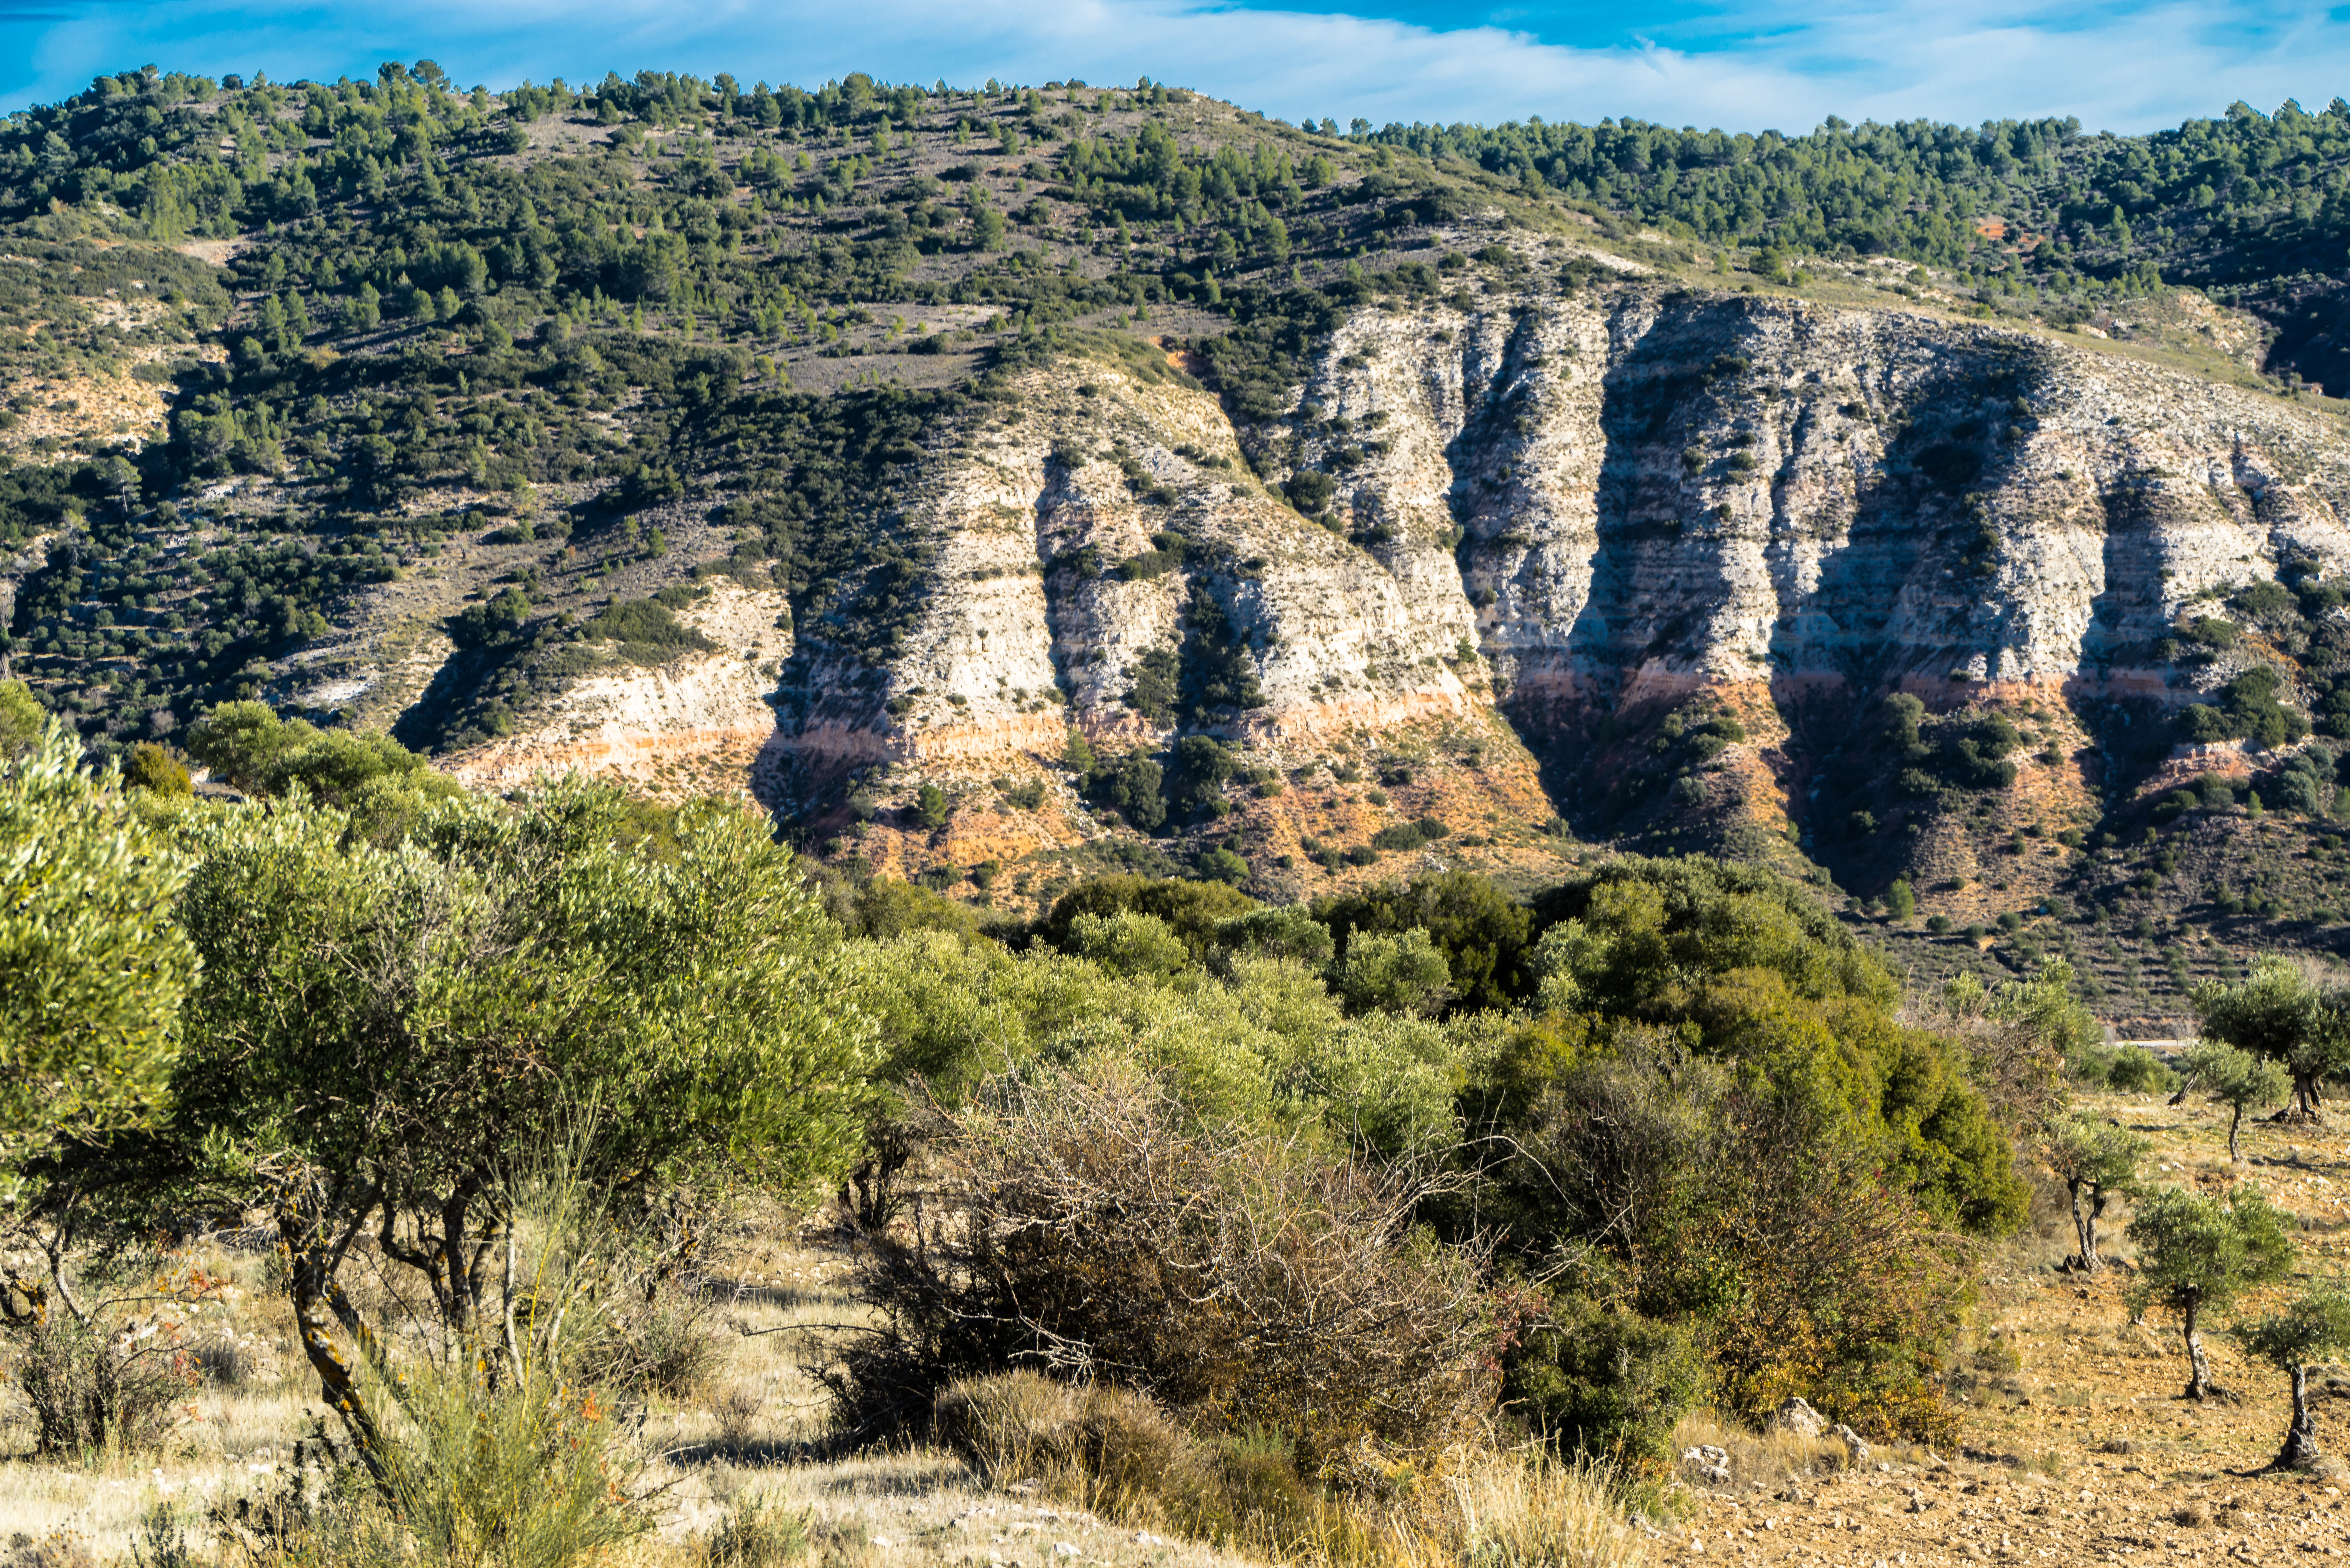
landscape, nature, forest, rock, horizon, wilderness, mountain, sky, sun, arid, desert, view, valley, summer, formation, cliff, panoramic, green, park, calm, infinity, canyon, terrain, national park, blue sky, trees, clouds, spain, geology, sierra, badlands, mount, crops, plateau, wallpaper, viewpoint, hunting, ecosystem, olive, wadi, olive trees, tectonic, orography, natural environment, geographical feature